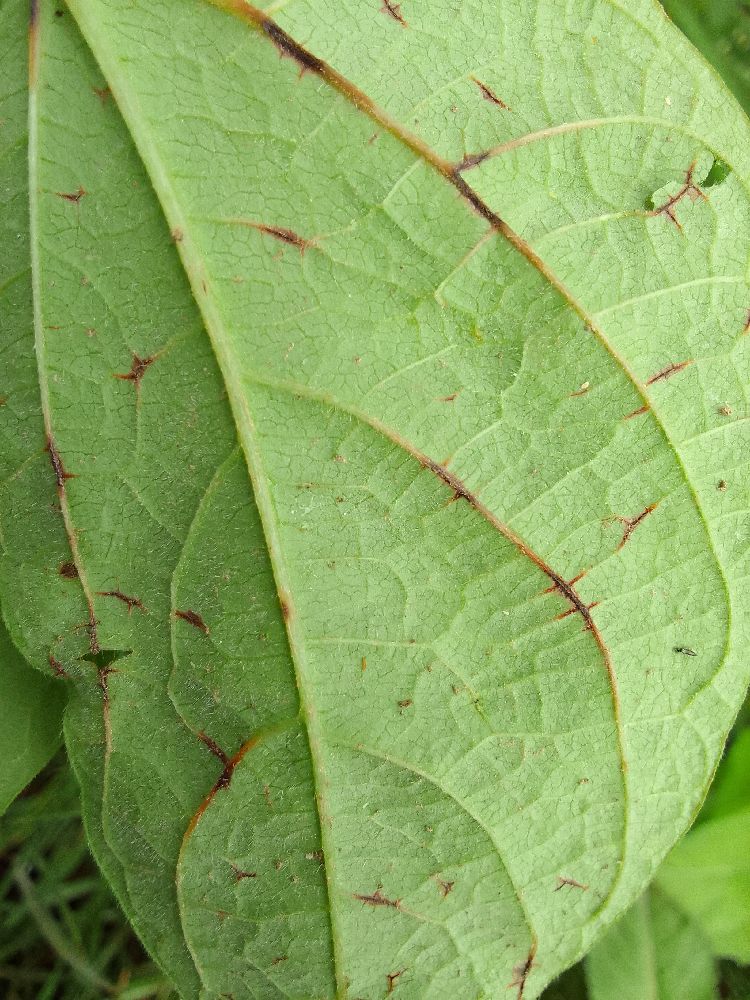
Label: anthracnose